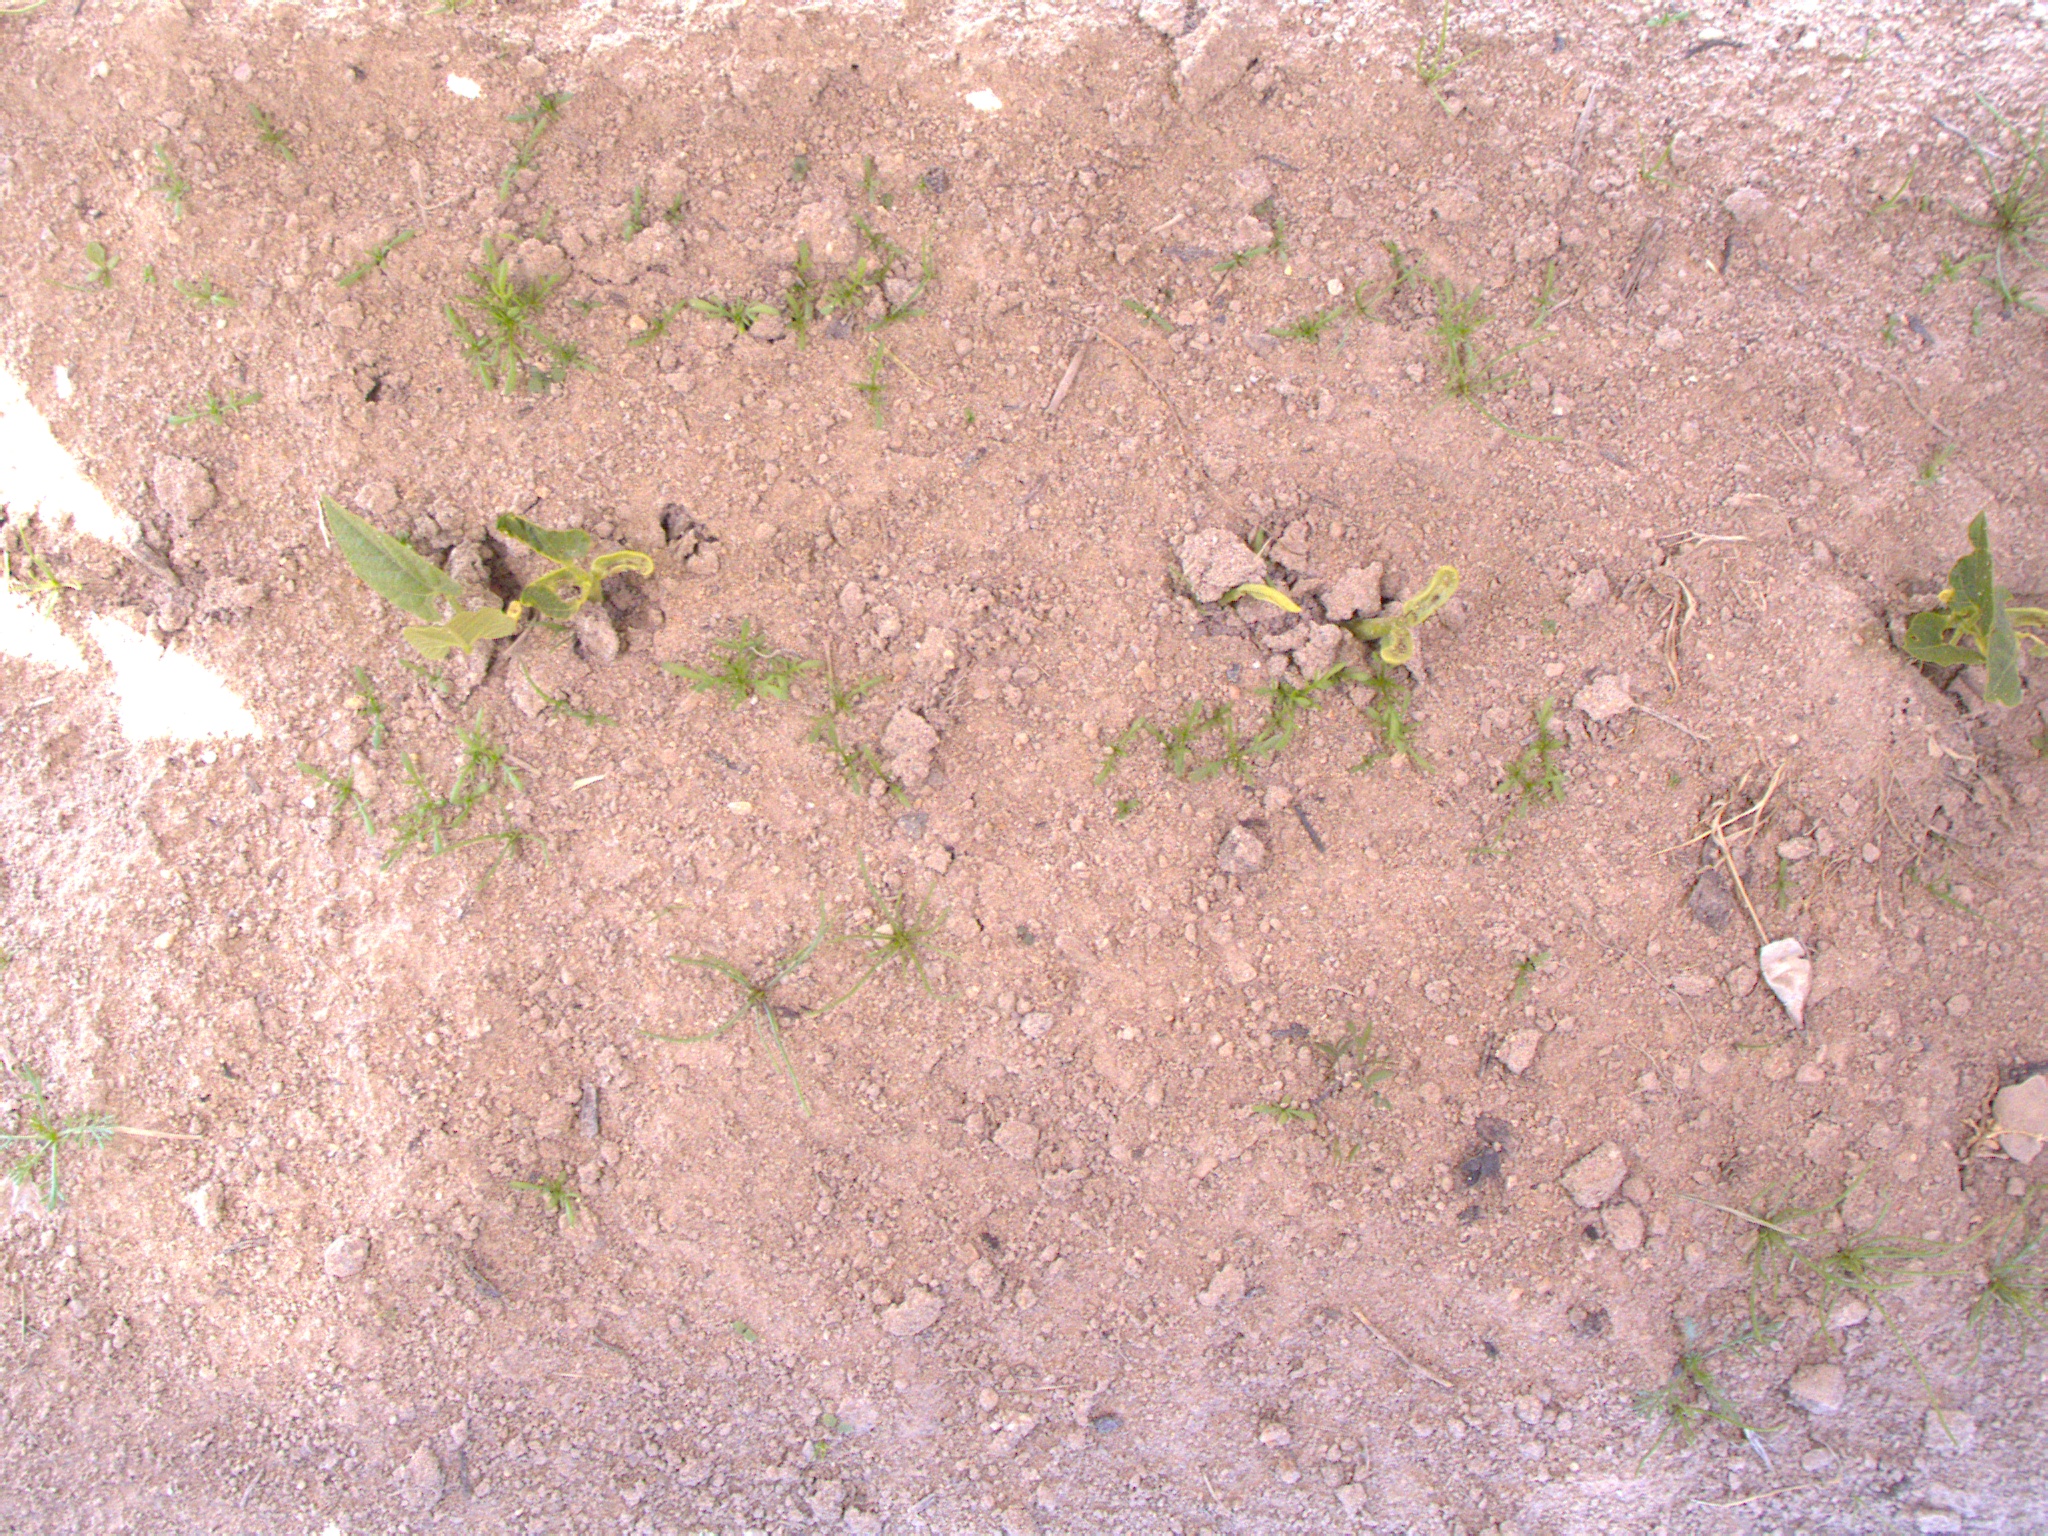
Crop: bean
Objects: bean, bean, bean, bean, stem_bean, stem_bean, stem_bean, stem_bean, stem_bean, bean